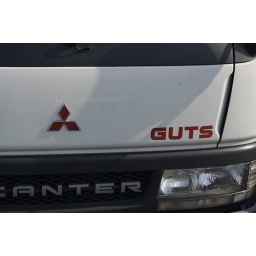
this sign was on a car near the smelly fish market!